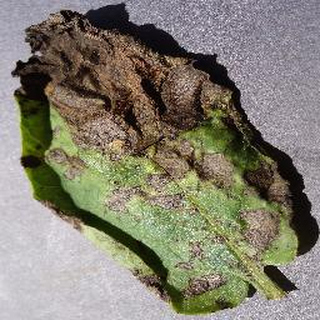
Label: potato_early_blight